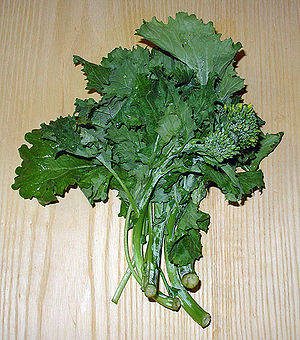
Galicien (Spanien) / Køkken
Råvaren til "grelo": agerkål
Galicien er en selvstyrende enhed i det nordvestlige Spanien. På galicisk hedder regionen Galiza, og brugen af det spanske Galicia opfattes derfor af nationalistiske kræfter i regionen som en accept af den spanske indflydelse i regionen. I følge den spanske konstitution betegnes Galicien som "historisk nationalitet".